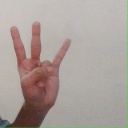
अक्षर: क्ष